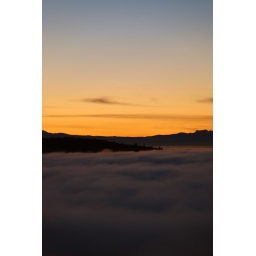
From my kitchen window as the sun set and the fog came in over the harbor.